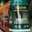
Label: streetcar